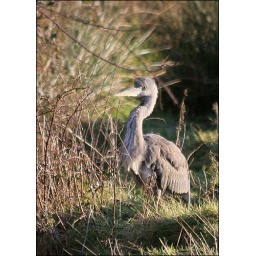
Heron in the field across the road